National Guard (Kyrgyzstan)

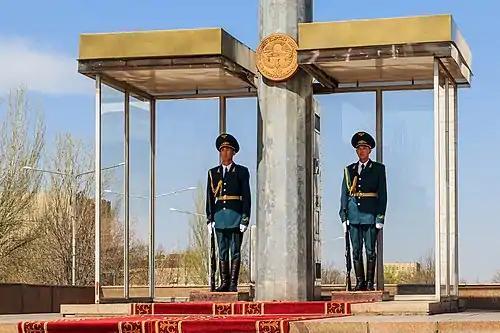
The honor guard of the National Guard standing at attention on Ala-Too Square

The National Guard of Kyrgyzstan is the National Guard of the Armed Forces of the Republic of Kyrgyzstan. The national guard was founded on 9 December 1991, by order of President Askar Akayev. The troops took their first oath 20 July 1992. It carries out functions of a representative and protocol nature, protection and protection of strategic facilities of the country, liquidation of the consequences of natural disasters and emergency situations. In 2014, the Internal Troops of the Ministry of the Interior were absorbed into the National Guard as a result of military reforms in the country. This arrangement would stay until September 2018 when the two were separated and the Internal Troops were reformed. In 2016, the Commander of the National Guard was put onto the General Staff of the Armed Forces.